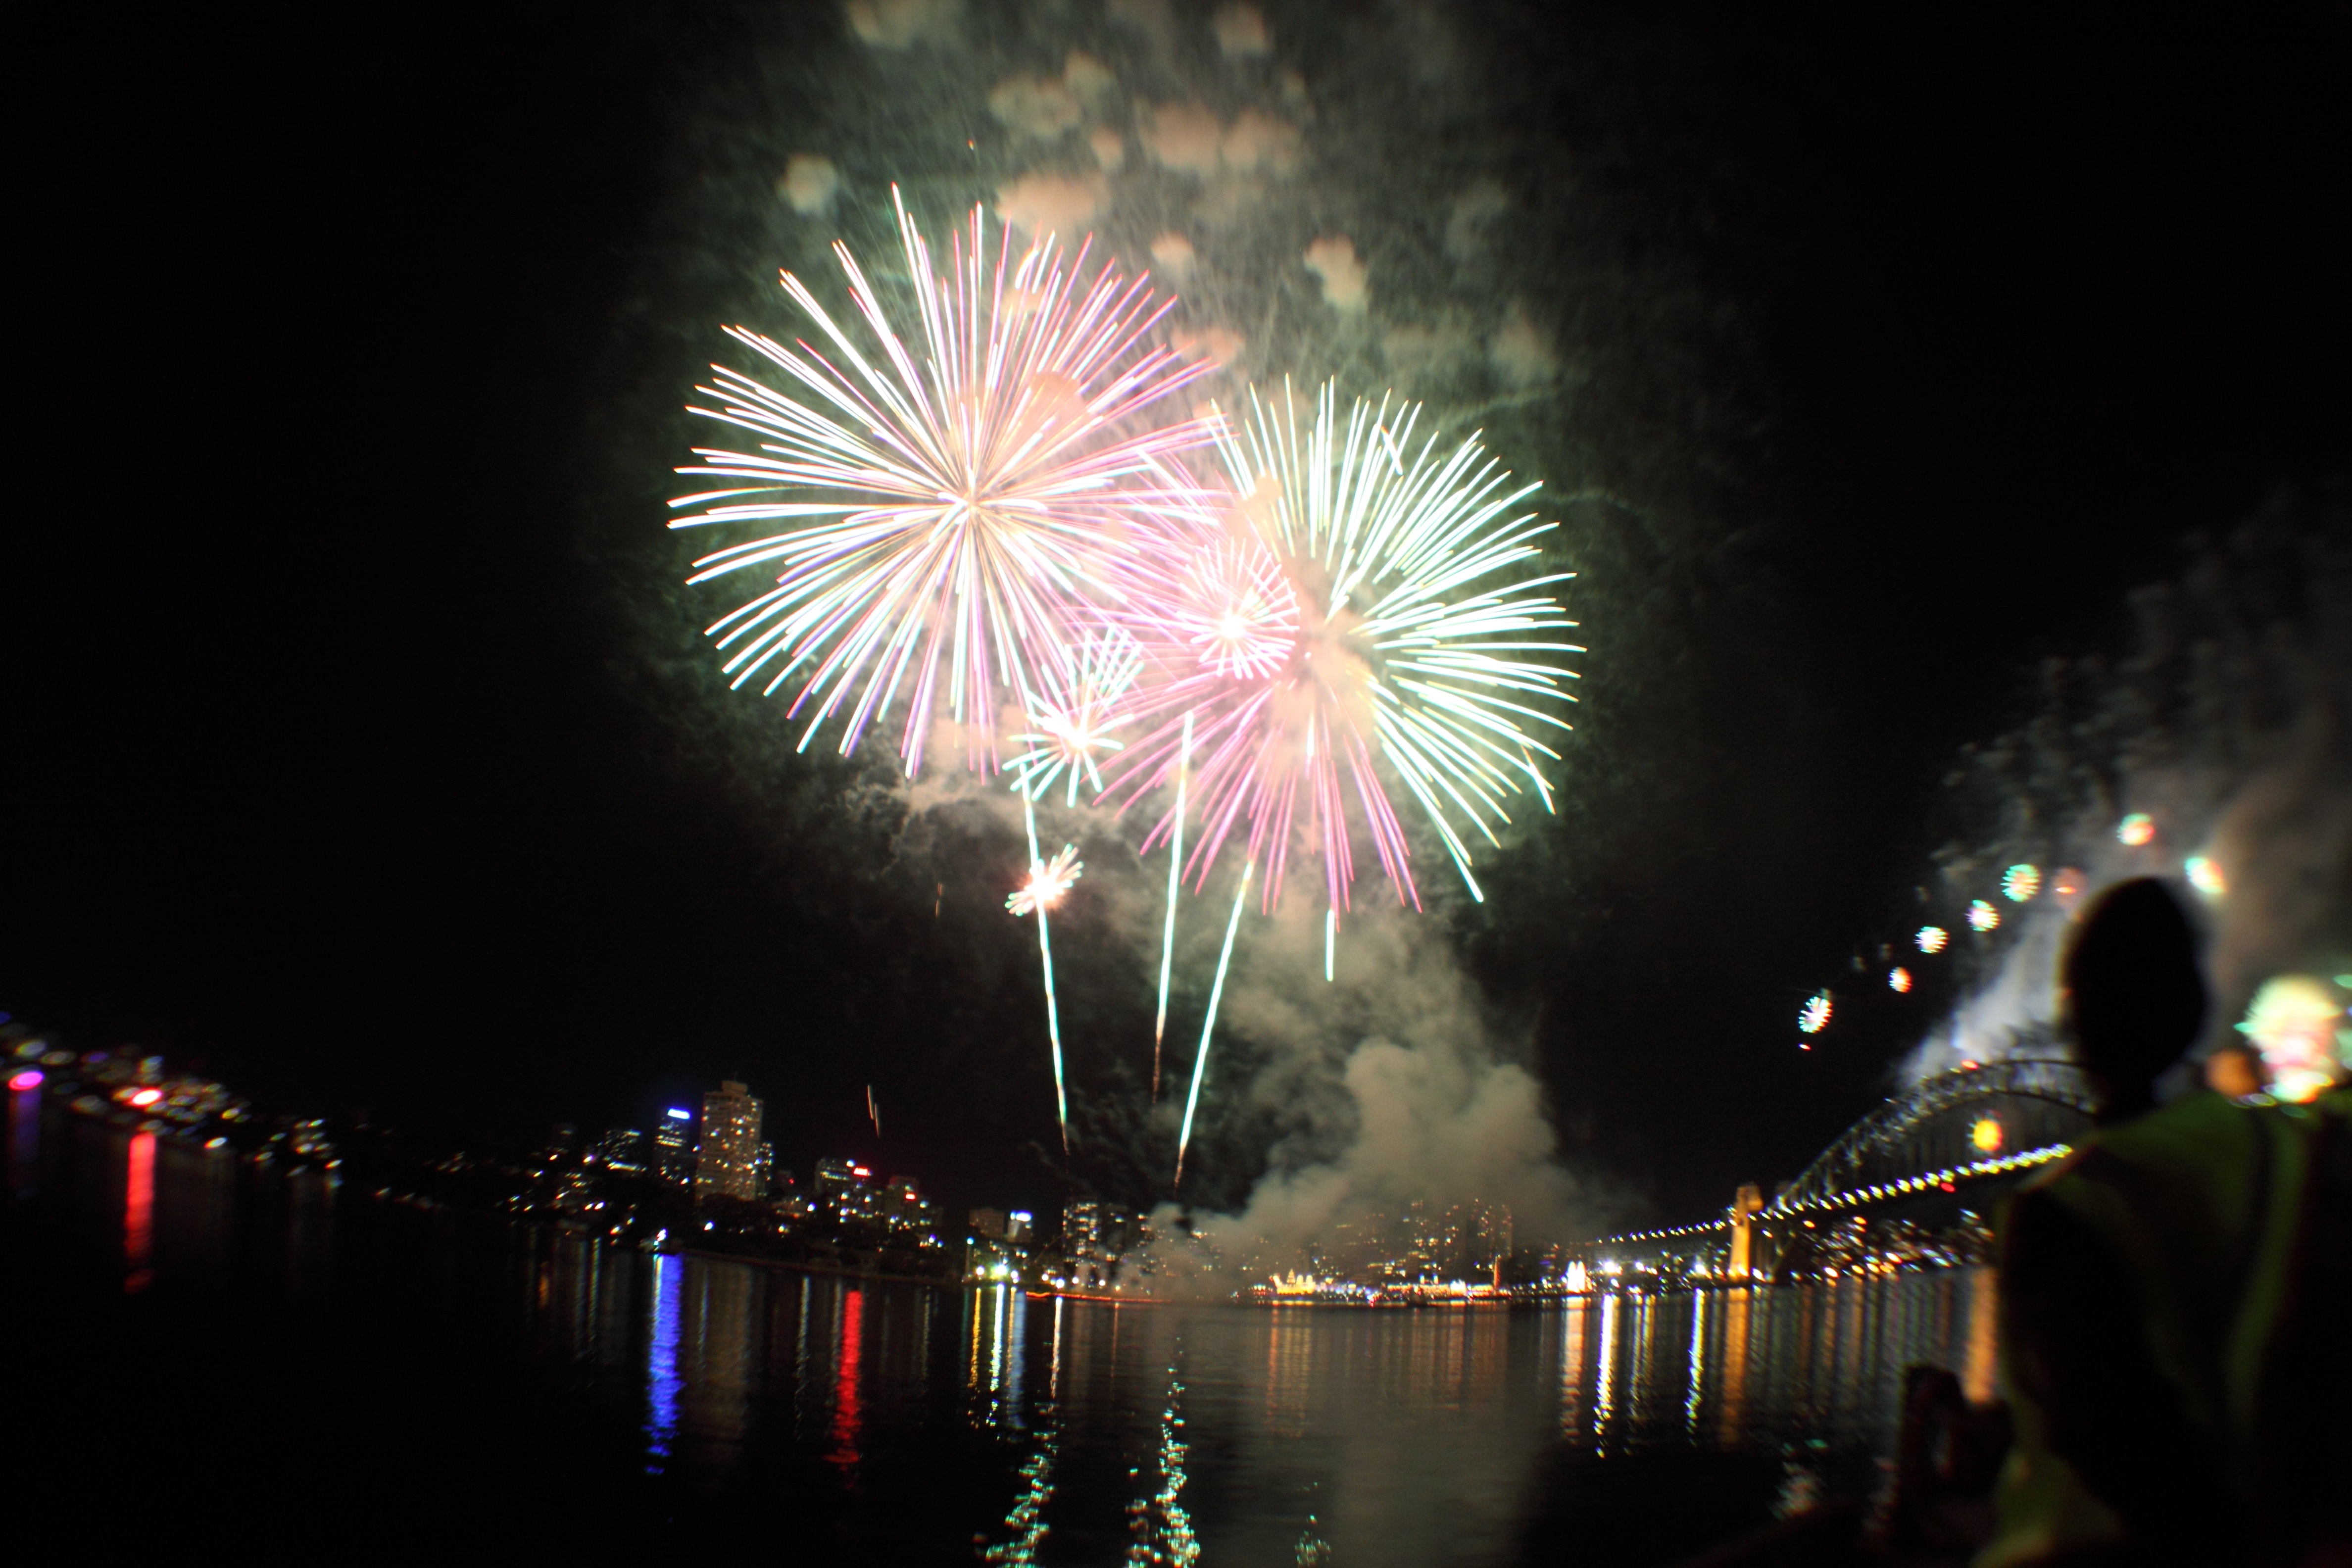
night, recreation, celebration, sydney, australia, fireworks, event, new year's eve, outdoor recreation